Church of St Peter and St Paul, Wincanton

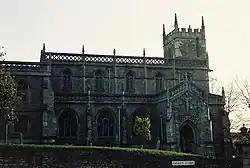

The Anglican Church of St Peter and St Paul in Wincanton within the English county of Somerset is a Grade II* listed building. The Church of St Peter and St Paul was almost totally rebuilt 1887-91 by J. D. Sedding, however parts of the tower may be remnants form an earlier church, dating from 1313, on the same site.